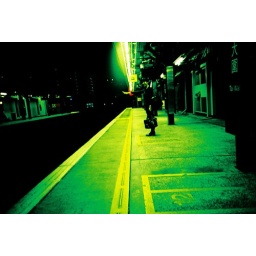
daily routine, waiting for the train to get home in the dark.